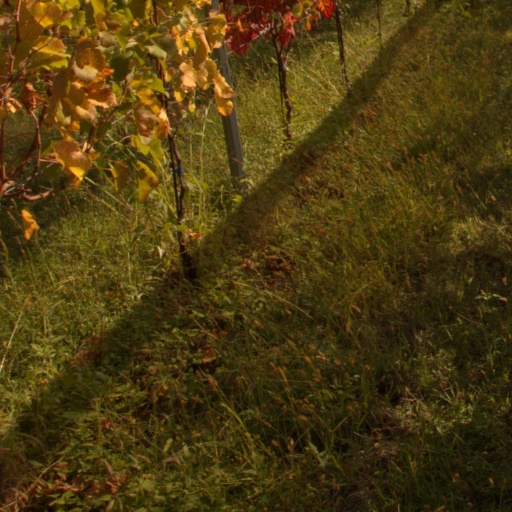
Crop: grape